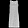
Label: Dress